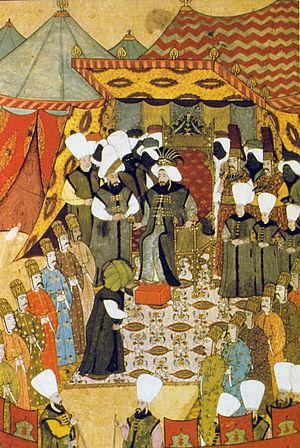
Miniature de Levni illustrant le Livre des fêtes de Vehbi. 1720
Ahmet III fut le 23ᵉ sultan de l'Empire ottoman.